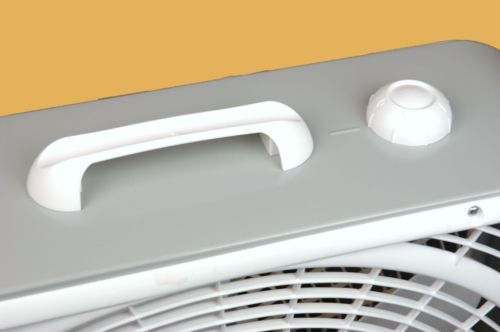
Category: fan